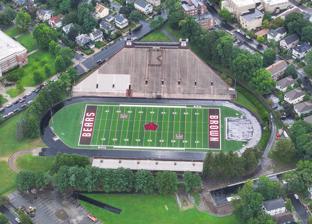
Building: Richard Gouse Field at Brown Stadium
Country: United States of America
Year built: 1925
Football stadium of Brown University Brown Stadium Brown Stadium in 2023 Former names Brown University Field Location 400 Elmgrove Ave, Providence, RI 02906 Coordinates 41°50′32″N 71°23′40″W / 41.84222°N 71.39444°W / 41.84222; -71.39444 Owner Brown University Operator Brown University Capacity 20,000 Surface FieldTurf (2021–present) Grass (Prior to 2021) Opened October 24, 1925 Tenants Brown Bears ( NCAA ) (1925–present) Richard Gouse Field at Brown Stadium is a football stadium located in Providence, Rhode Island . It is the home of Brown University 's football and outdoor track teams. The athletic teams at Brown University, known as the Bears, compete in the Ivy League . Brown was the last Ivy stadium with a grass playing field until the installation of a FieldTurf surface in 2021. The field is named for Richard I. Gouse '68, the primary donor of the turf field. Location and description Richard Gouse Field at Brown Stadium is located on Elmgrove Avenue in the city's East Side, approximately 3/4 of a mile from the rest of the athletic facilities and over a mile from the main campus. The architectural design features a trapezoid -shaped southwest stands and a smaller section of concrete bleachers on the northeast side. Stands sit on both sides of the field along with a running track.  The press box traverses the entire top of the southwest stands, and the rear of the southwest side includes several ornate "B" logos and the university's seal, as well as two stone bear's heads on either end of the stands. The stadium's current capacity is 20,000. The largest crowd ever recorded at the stadium was for the Brown vs. Colgate game on Thanksgiving morning 1932; portable bleachers were brought in to accommodate 33,000 fans. History In the early years of Brown sports, the football teams played at Adelaide Park in Elmwood or on the university campus. In 1897, Brown was given land just west of Hope Street about a mile and a half north of campus, on which it built Andrews Field. This combined football/baseball field and running track was used from 1899 to 1925. Brown Stadium, originally known as Brown University Field, constructed on the other side of Hope Street and slightly to the south, was financed entirely by subscription. The new field was dedicated on October 24, 1925, before a crowd of 27,000 spectators. The north stands are considerably smaller than the south ones, designed to allow for future expansion to mirror the large south ones and bring the stadium's fixed seating capacity to 32,000, but this expansion was never constructed. Adjacent to the field was Aldrich Baseball Field, and across Elmgrove Avenue was Marvel Gymnasium , completed in 1927. Improvements Richard Gouse Field Brown president Christina Paxson honors donor Richard I. Gouse '68 Dedication plaque In 1978 the stadium was completely renovated as part of the football team's 100th anniversary. The original wooden benches were replaced with aluminum. The concrete was restored and waterproofed, and the restrooms, press box, and graphics were painted. an underground sprinkler was installed. In 1991 a new home team locker room and reception room were constructed. The stadium's first night game was played on September 25, 2010, as Brown defeated Harvard, 29–14, before a crowd of 17,000 fans. Richard Gouse Field Brown was the last of the Ivies to play on a grass playing surface. The grass field, used for nearly a century, was oddly "domed" in the middle, an anomaly among football fields and a potential injury risk. In summer 2021 a "perfect" FieldTurf surface was installed in time for that year's fall football season. The new field, named after primary donor Richard I. Gouse '68, is said to be faster and safer than the previous grass surface. The first game played on the new field was the 2021 Governor's Cup against the Rhode Island Rams , which was also Brown's first game after a yearlong hiatus due to COVID-19. View from the main grandstand looking toward the field and the visitors stands. Scoreboard at left. Brown-URI football game, September 18, 2021. Notable events Brown has had many successful teams since the stadium opened, including the Iron Man team of 1926, when eleven players played the entirety of two games and most of a third; the 1976, 1999, 2005, and  2008 Ivy League championship teams; as well as players such as Joe Paterno , former head football coach at Penn State , and several former NFL stars such as Don Colo of the Cleveland Browns and Steve Jordan of the Minnesota Vikings . The stadium hosted the Division I NCAA Men's Lacrosse Championship in 1976 and 1985 and two quarterfinal matches of the 2016 NCAA Division I Men's Lacrosse Championship . Gallery View from the grandstand, 2008 As seen in 2008 Brown vs. Cornell, Oct 20, 2018 Scoreboard Entrance to Brown Stadium on Sessions Street View from above the grandstand, 2023 Inside the concourse See also List of NCAA Division I FCS football stadiums References